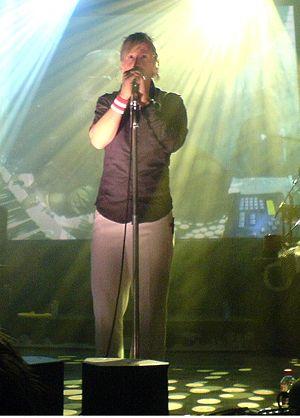
Delirious? est un groupe de pop-rock chrétien britannique originaire de Littlehampton. Le leader est Martin Smith, accompagné de Stuart Garrard, Jon Thatcher, Tim Jupp et Stewart Smith. Ce groupe trouve ses influences dans U2, et livre des paroles ancrées dans la Bible.